Phạm Minh Chính

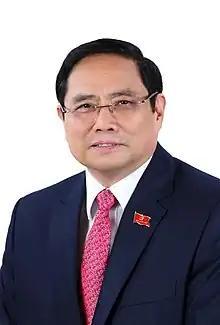
Official portrait, 2021

Phạm Minh Chính (born 10 December 1958) is a Vietnamese politician and former public security lieutenant general. He has served as the eighth prime minister of Vietnam since 2021, and currently ranks third in the Communist Party after General Secretary Tô Lâm and President Lương Cường.